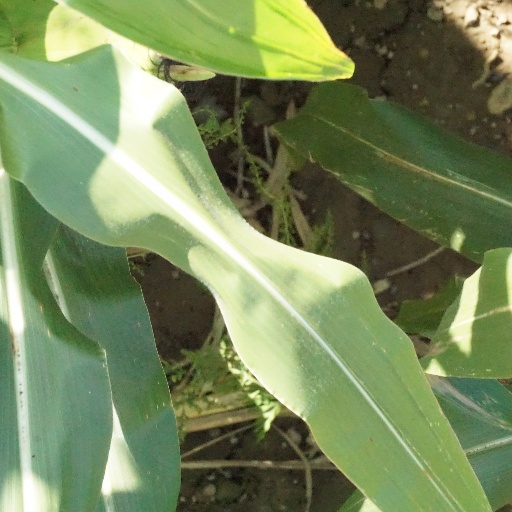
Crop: maize; corn